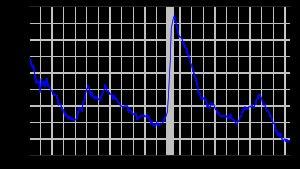
Au Canada, l'assurance-emploi est un prestation proposée par le gouvernement fédéral pour offrir un soutien temporaire de revenu aux personnes sans emploi.